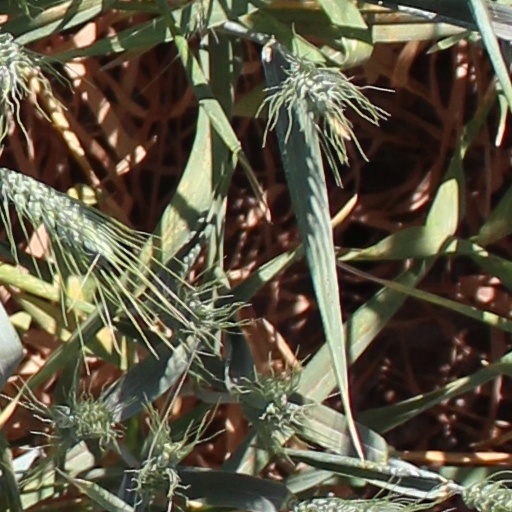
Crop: wheat